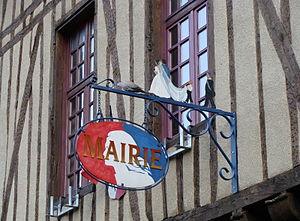
Mairie de Mirepoix (Ariège, France)
Mirepoix est une commune française située dans le département de l'Ariège en région Occitanie.